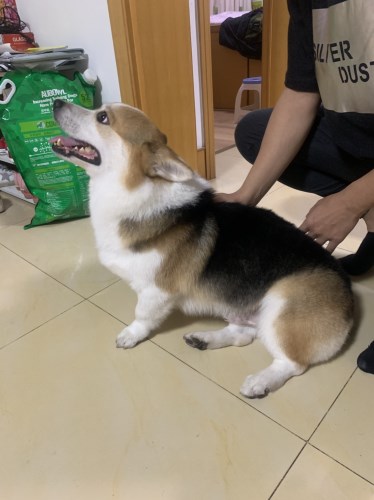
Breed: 2909-n000116-Cardigan